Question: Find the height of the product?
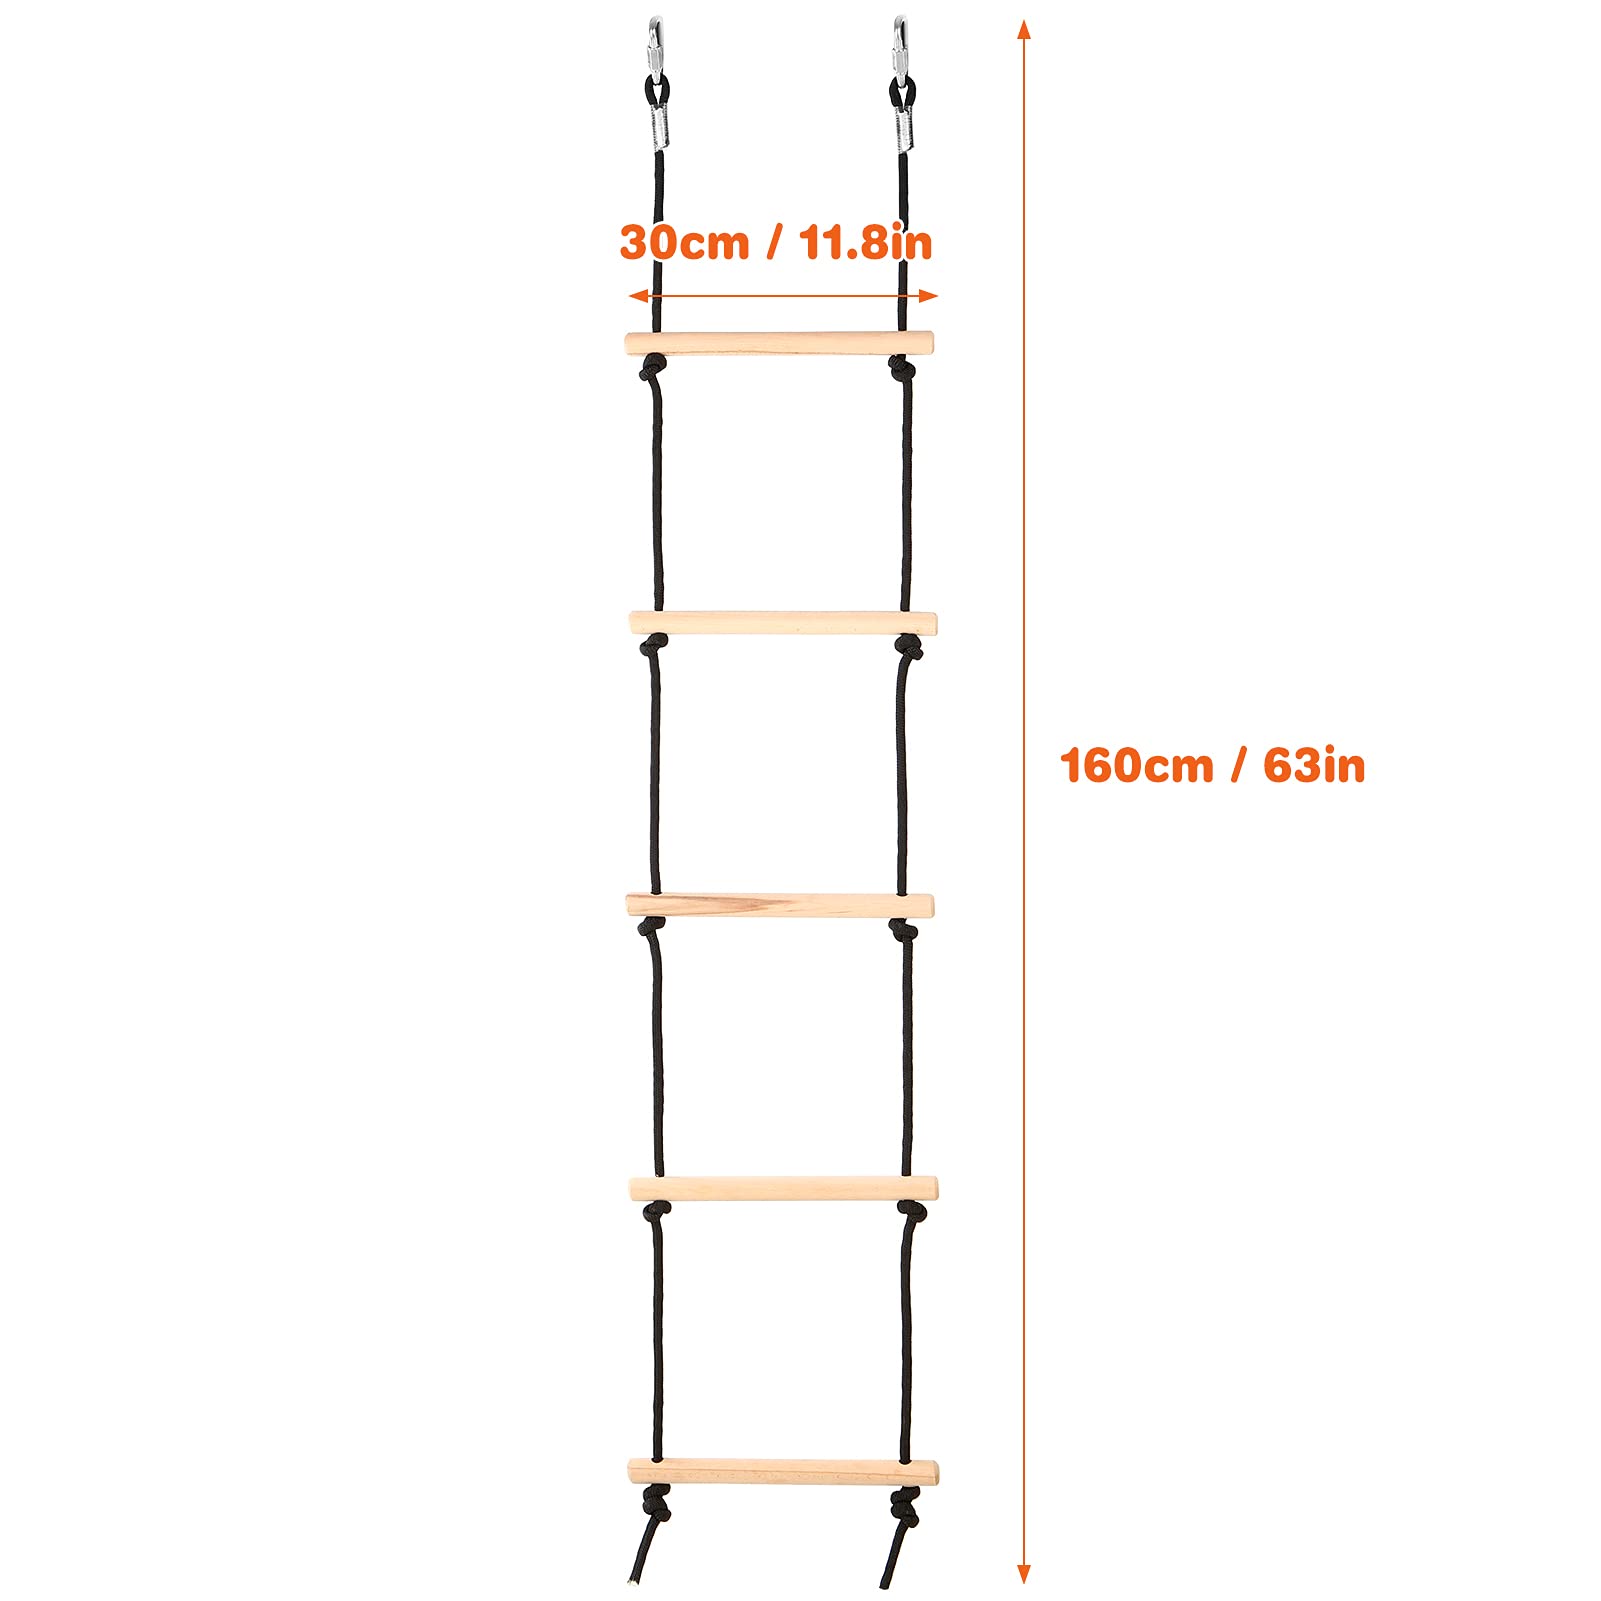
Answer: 160.0 centimetre